Goro mine

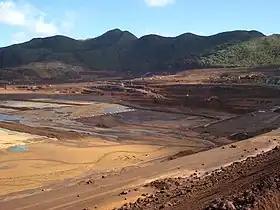

The Goro mine is a large nickel mine in the south of New Caledonia, near the township of Yaté, Prony Bay, in the South Province. It was owned by the Brazilian company Vale, who, after failing to sell it to Melbourne-based New Century Mining in June 2020 sold it to Prony Resources New Caledonia consortium in April 2021. The large mine and plant was opened at Goro in 2010 although it has had frequent problems and stoppages.